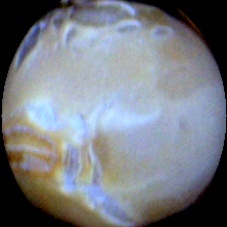
Label: Skin-damaged